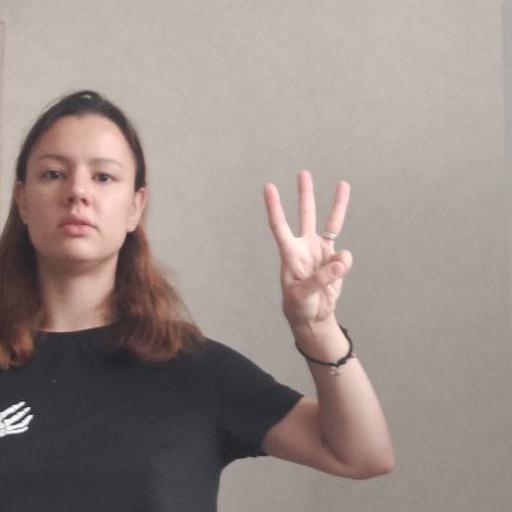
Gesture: three